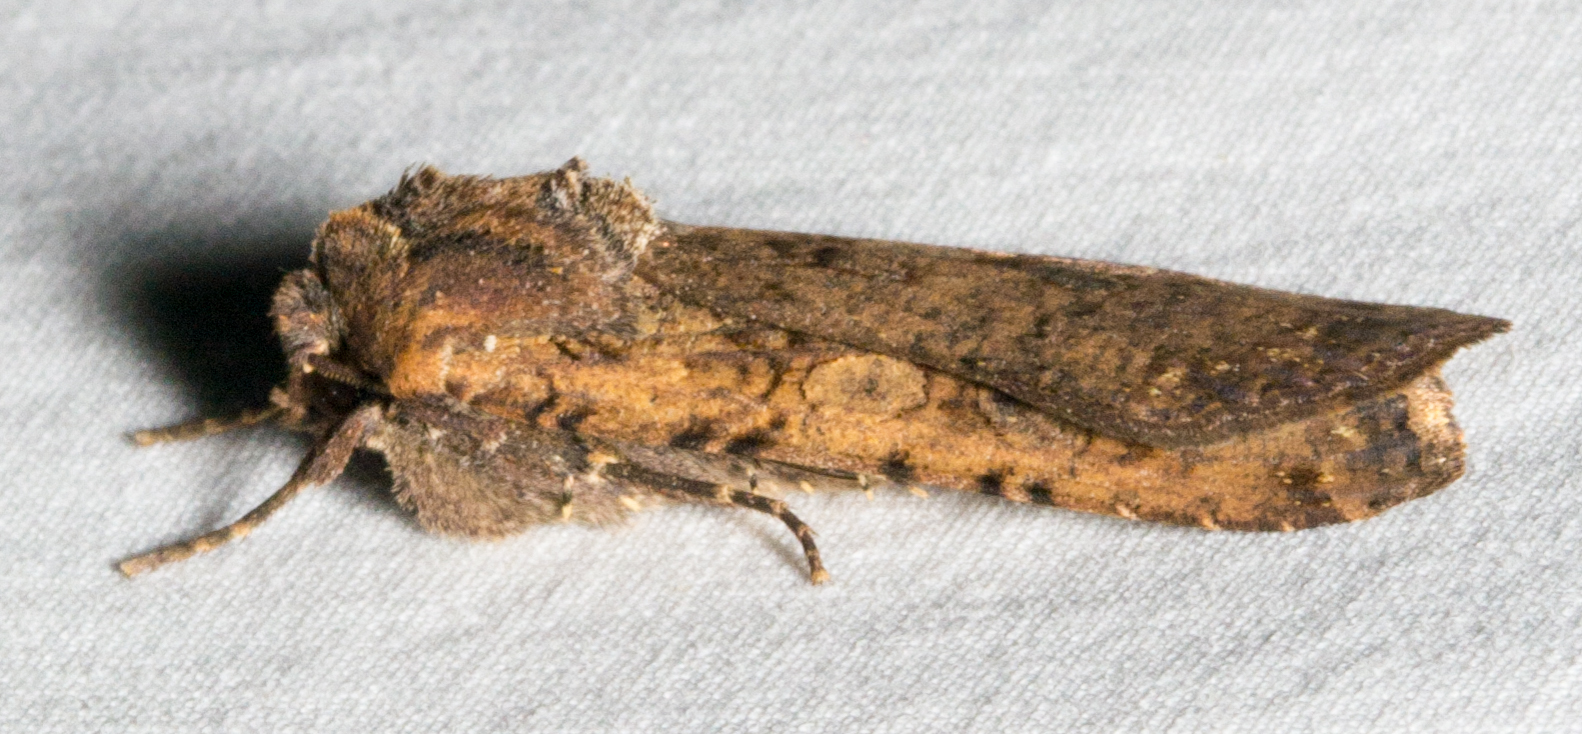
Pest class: cutworms